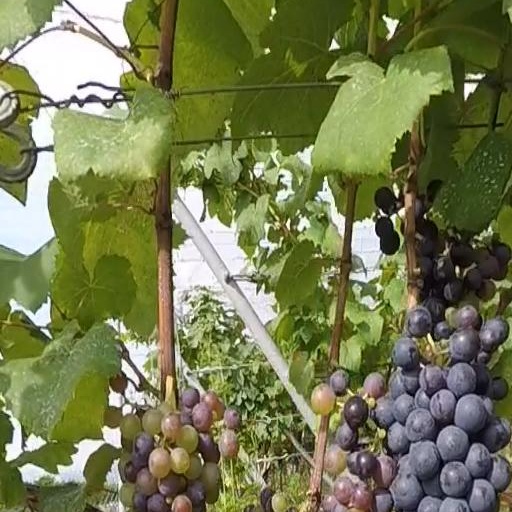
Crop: grape